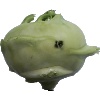
Label: Kohlrabi 1